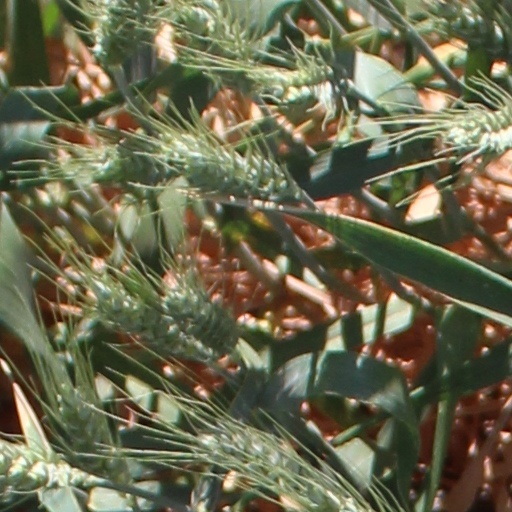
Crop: wheat